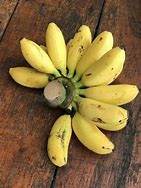
Label: banana